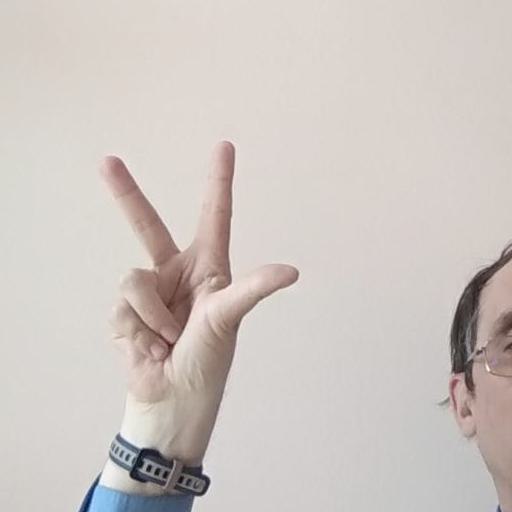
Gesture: three2